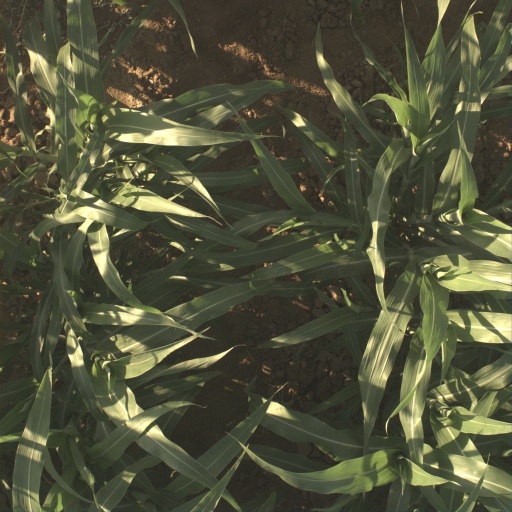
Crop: sorghum